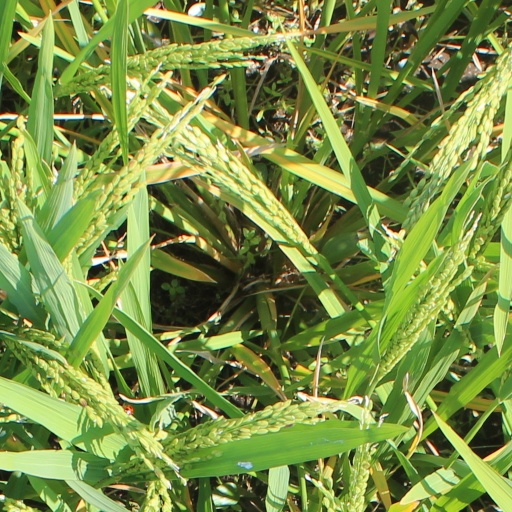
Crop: rice